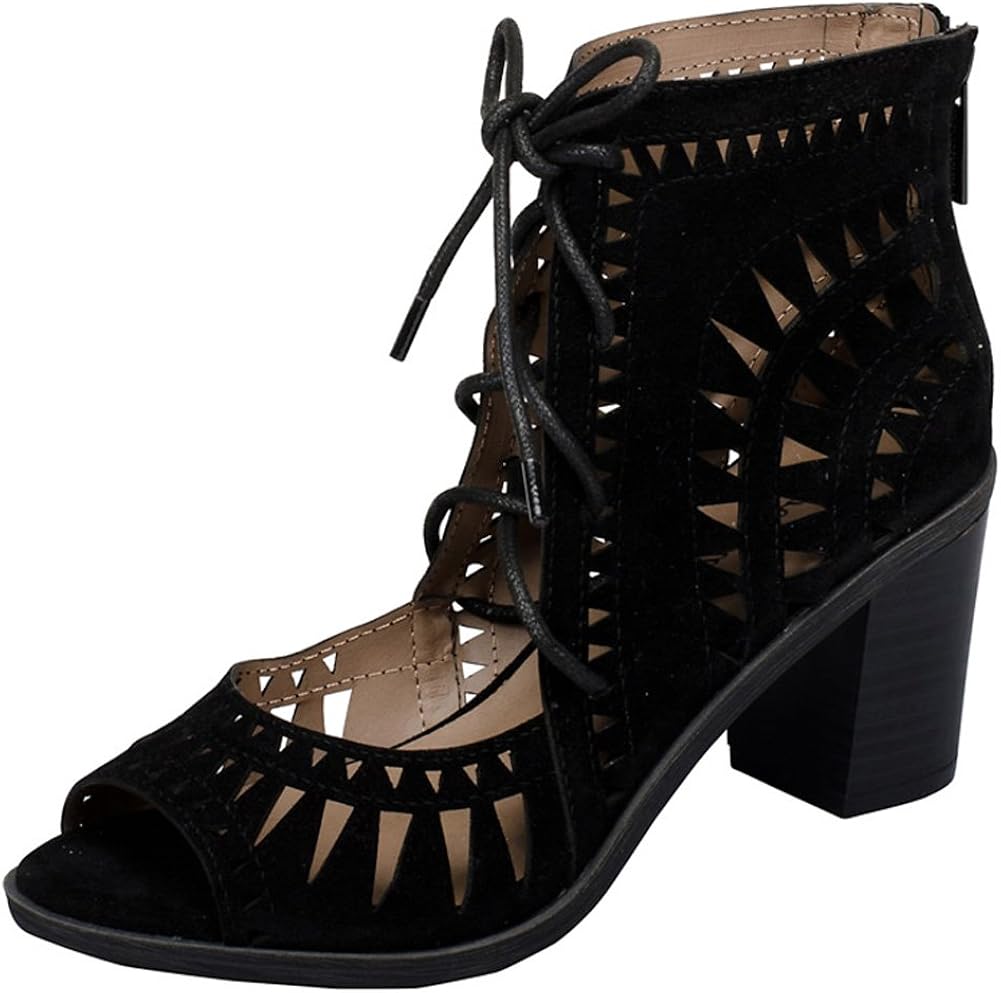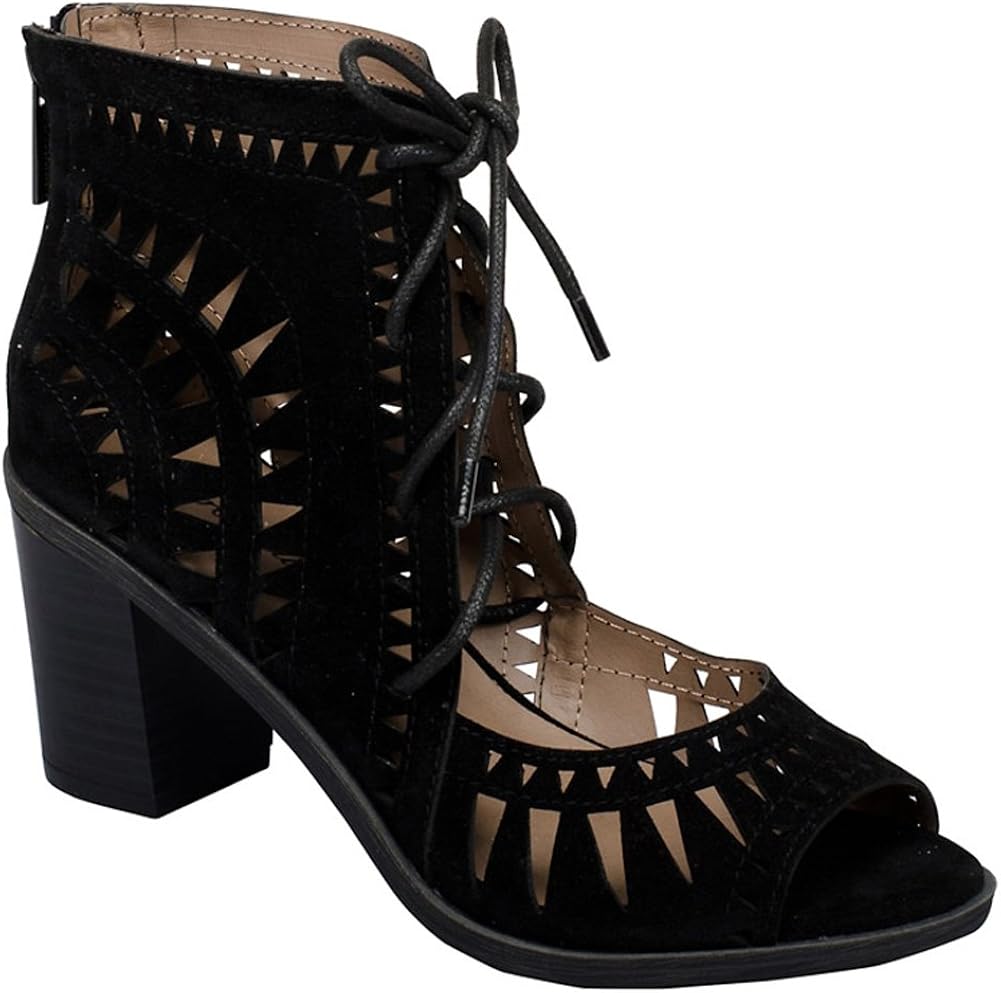
Breckelle's Women's Lasercut Stacked Chunky Heel Peep Toe Sandal
Category: AMAZON FASHION
Breckelle's Women's "Gabby-11" peep toe sandal features vegan-friendly suede throughout, zip back closure, open toe front & adjustable ties. 3"faux wooden heel. Imported.
Features: 100% Synthetic | Made in USA and Imported | Suede sole